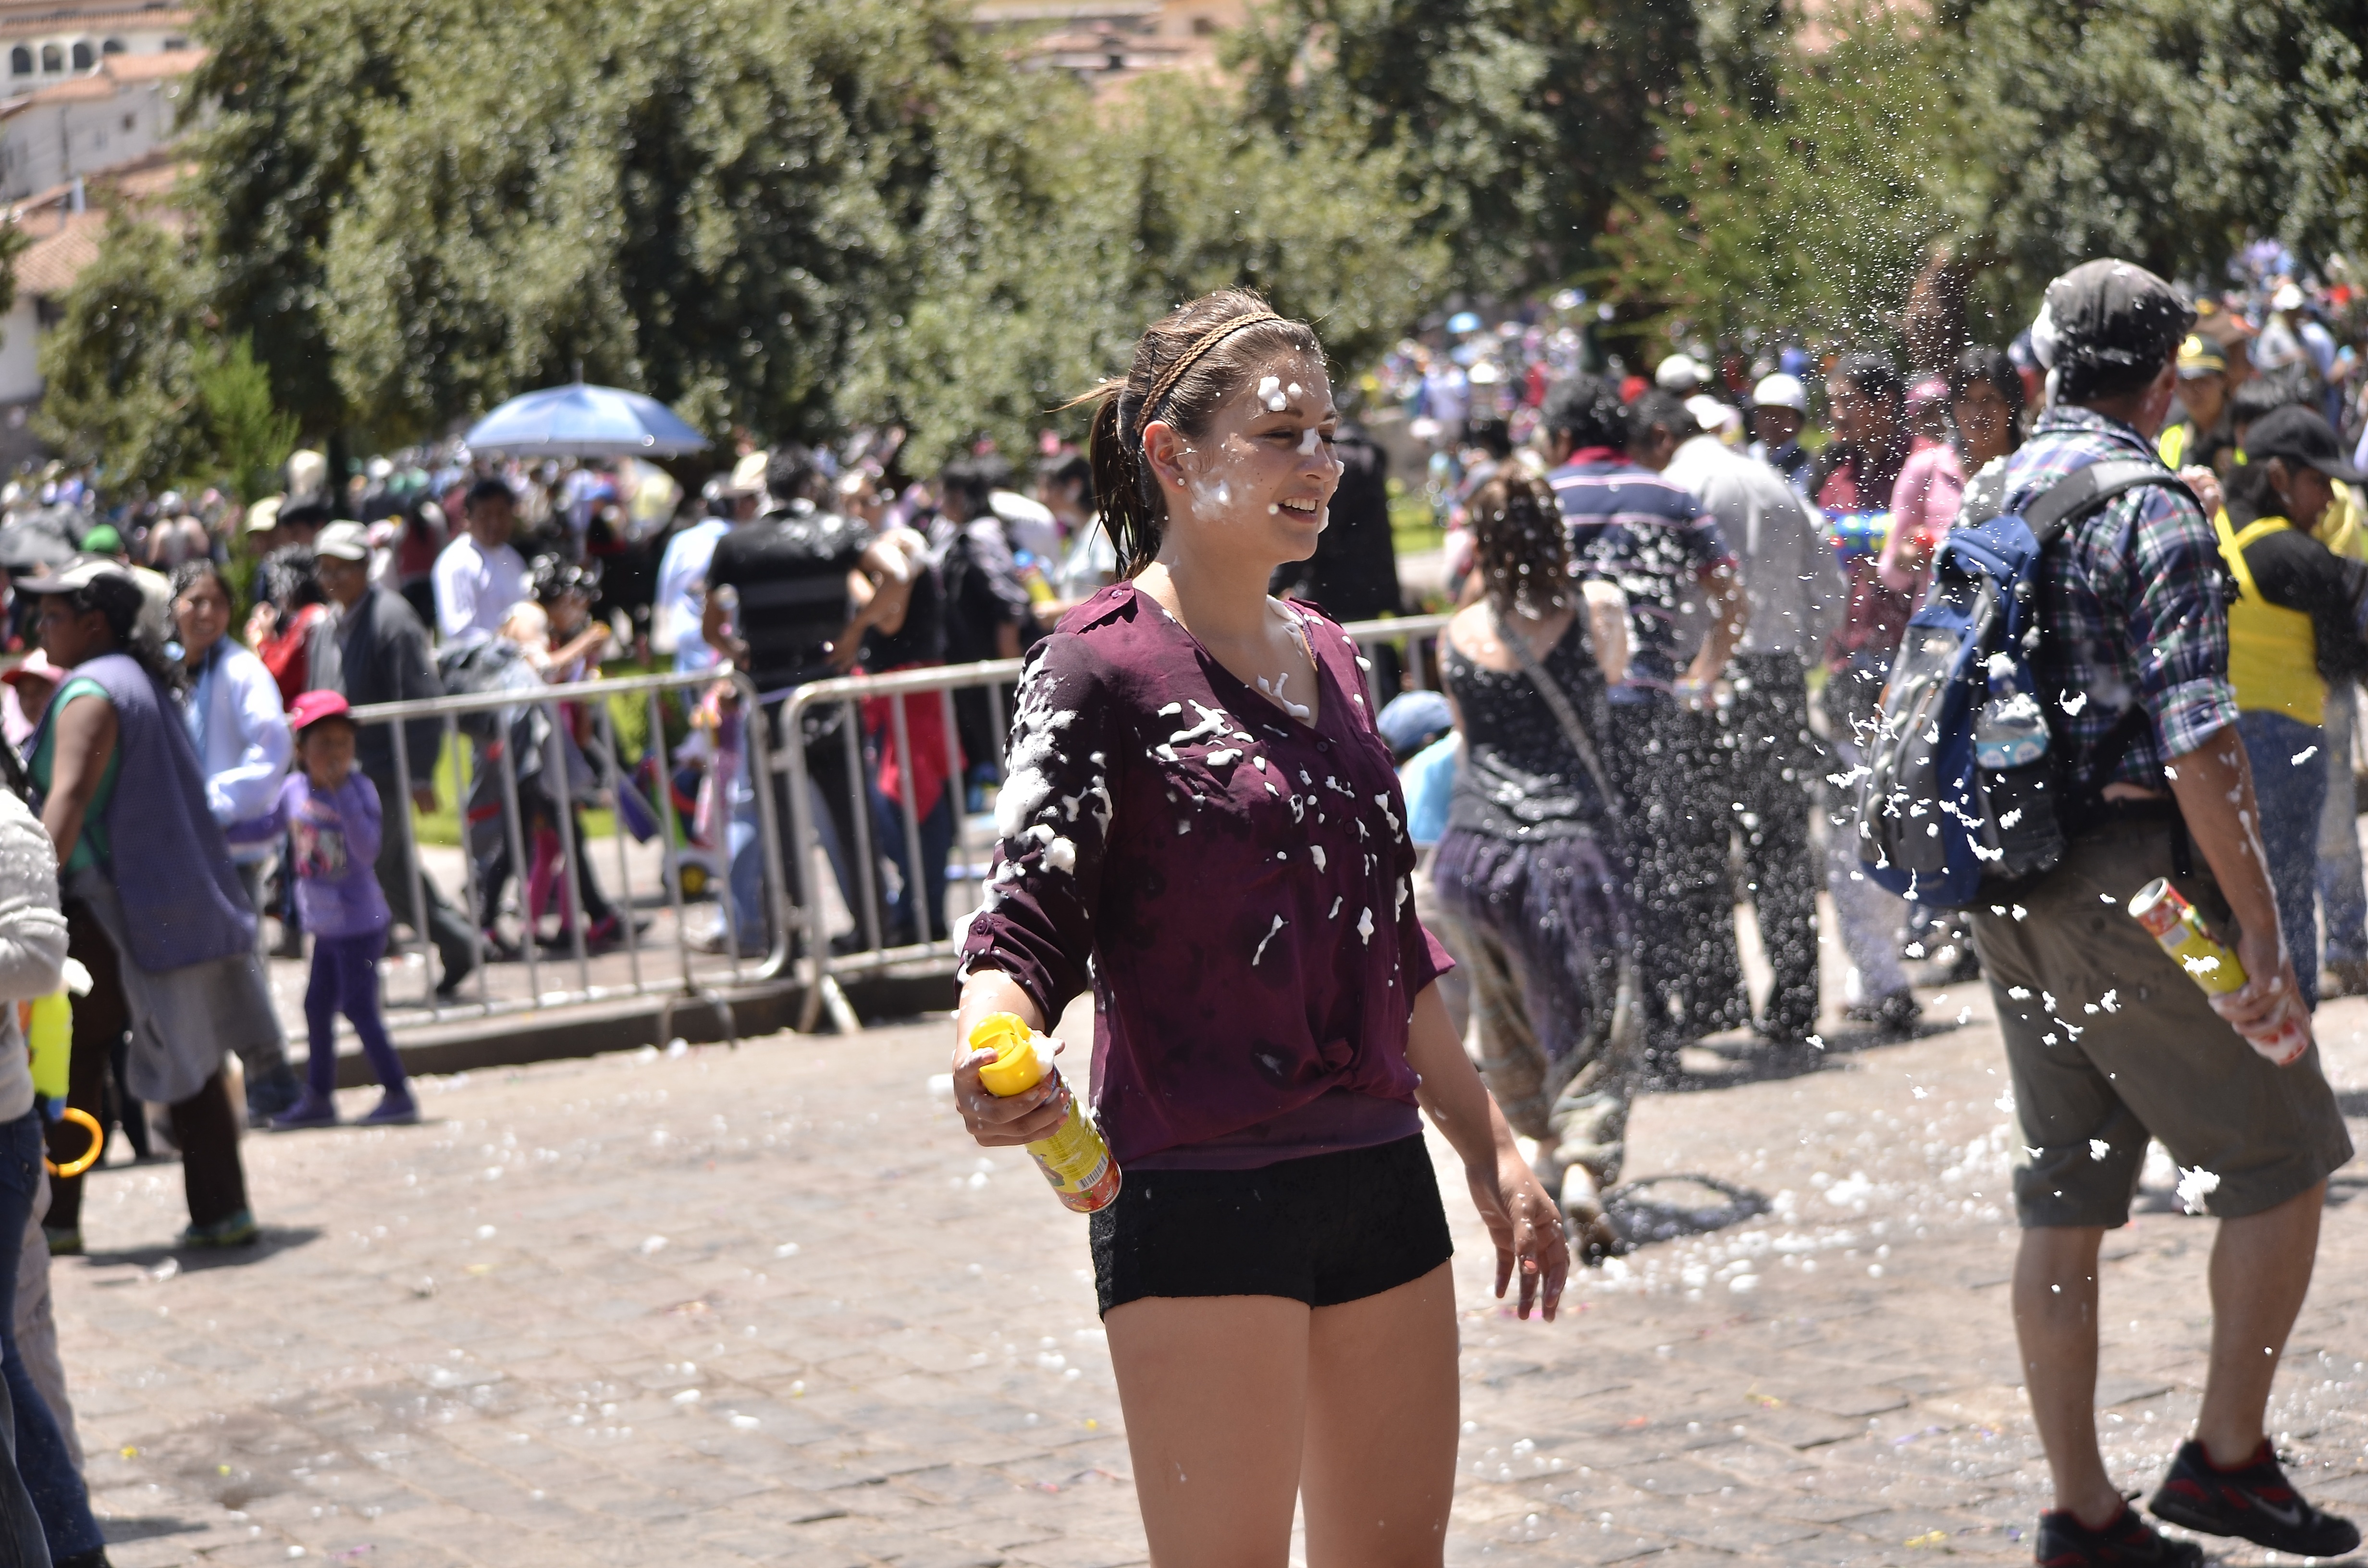
crowd, festival, endurance, marching, cusco festival, cusco carnivals, carnival in peru, cusco peru, endurance sports